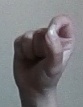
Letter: fa